1921 Auckland Rugby League season

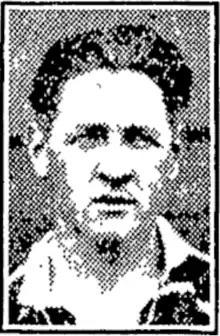
Ivan Littlewood

Ivan Littlewood debuted for Maritime and scored a try in their 12-10 win over Newton. He went on to represent Auckland 22 times from 1921 to 1927 and played for New Zealand in 1 test match in 1925. He was a consistent try scorer with 80 tries from 120 club games from 1921 to 1934 and finished with 12 tries this season which made him the unofficial top try scorer.